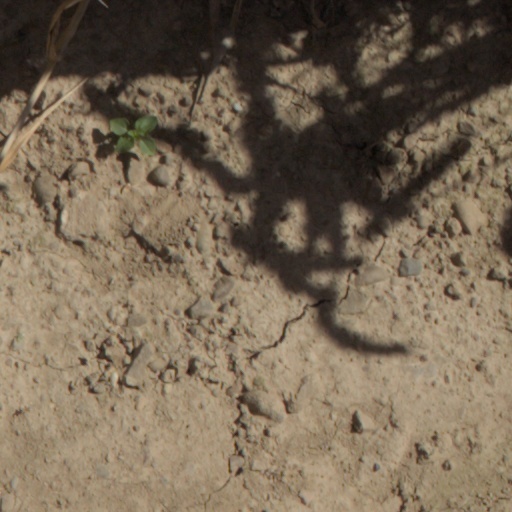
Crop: wheat